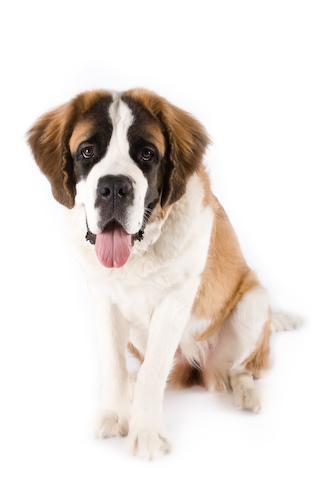
saint bernard